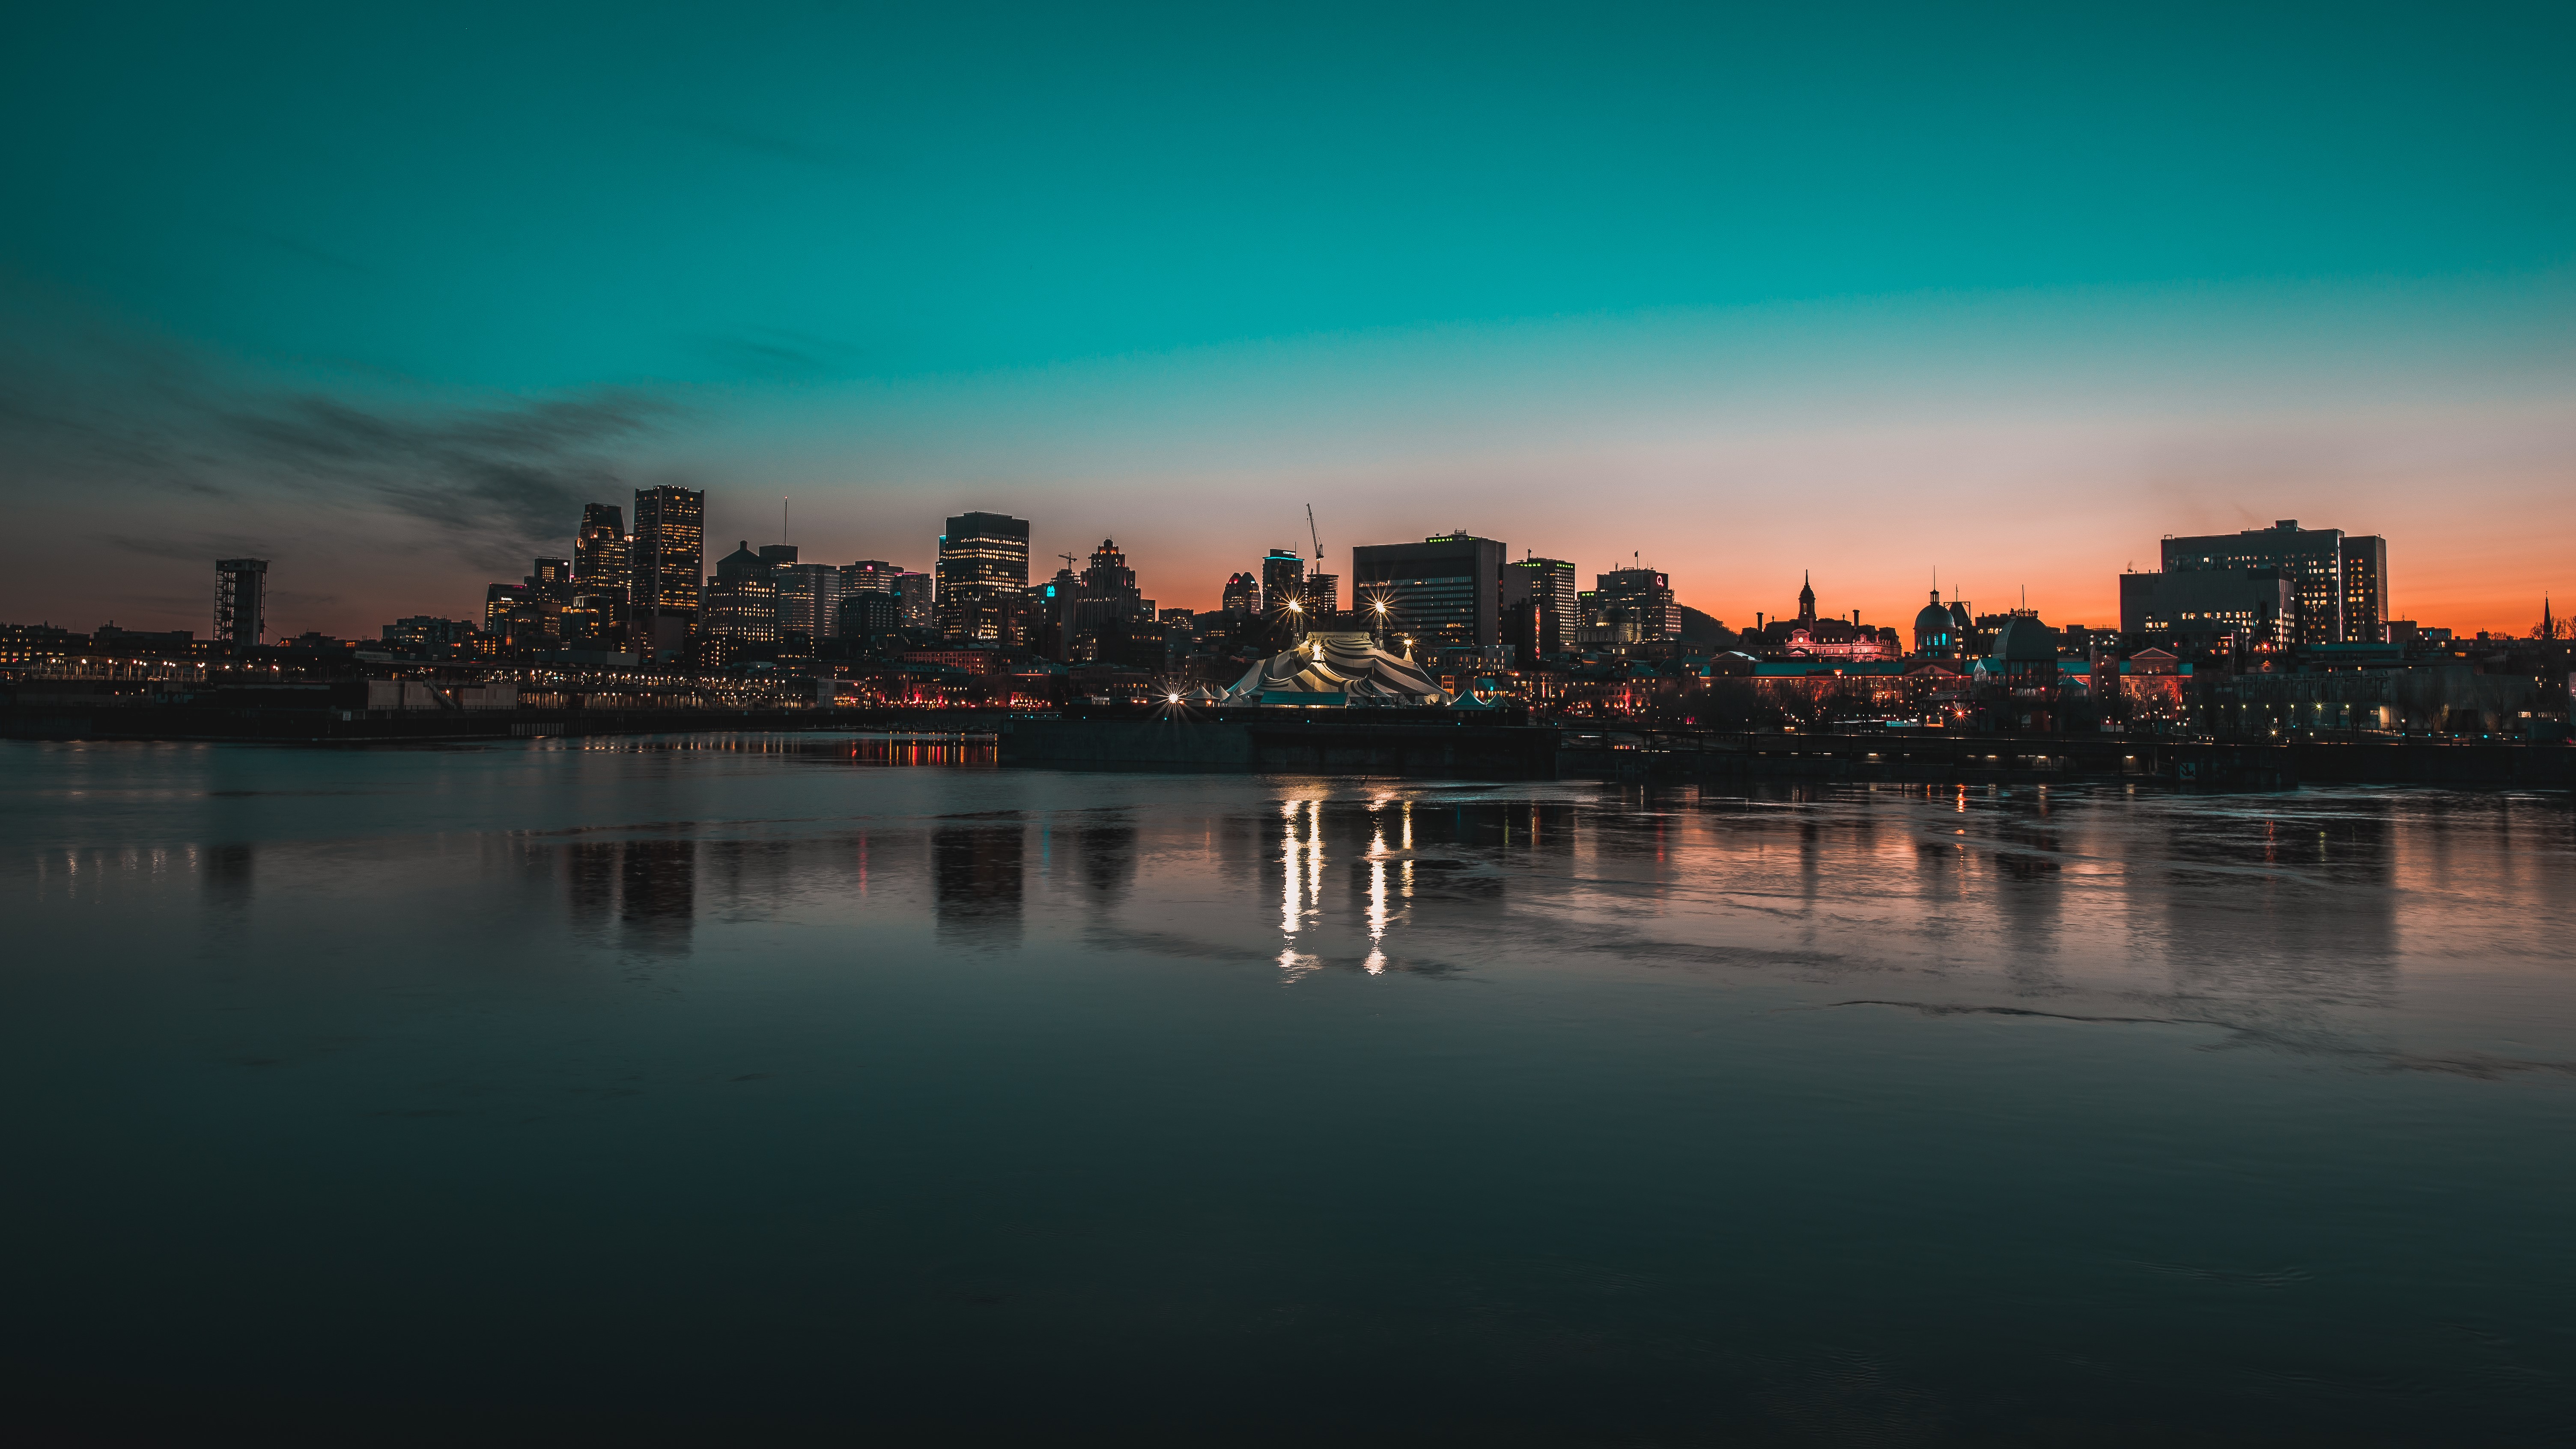
sea, horizon, cloud, sky, sunrise, sunset, skyline, night, morning, dawn, city, skyscraper, cityscape, dusk, evening, reflection, atmospheric phenomenon, human settlement, atmosphere of earth